Akua Shōma

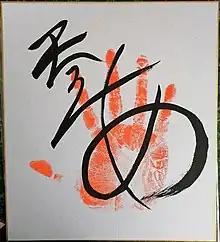
Original "tegata" (signature and handprint) of Akua

In December 2020, he was one of several members of his stable to test positive for COVID-19. He took part in the following January 2021 tournament but could only score 5–10 and was demoted back to "jūryō". He returned to in May 2021 but again only scored 5–10 and was demoted. In November 2021 Akua was promoted to the top division for the third time, and on this occasion managed a winning record, securing his eighth victory on Day 13. In January 2022 he was promoted to his highest rank to date of 10, but scored only four wins against eleven losses. In March he scored 4–11 again and faces demotion to .